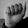
ASL letter: A